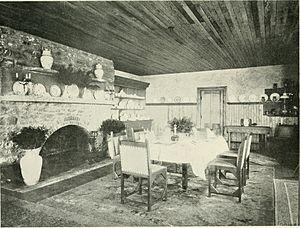
Candace Wheeler souvent considérée comme la « mère » de l'architecture d'intérieur, est l'une des premières femmes à dessiner des intérieurs et des textiles aux États-Unis. Elle est connue pour avoir contribué à ouvrir le domaine du design d'intérieur aux femmes, pour avoir soutenu les artisanes et pour avoir encouragé un nouveau style de design américain. Elle fonde la société de l'Art décoratif à New York et la bourse de New York pour le travail des femmes.